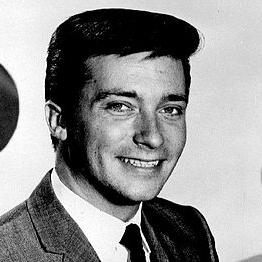
Age: 23